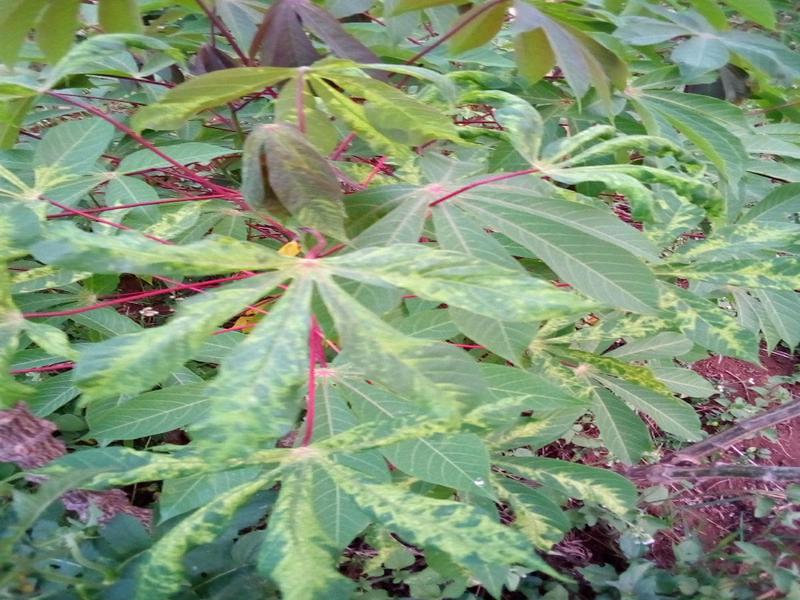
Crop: cassava
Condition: mosaic_disease